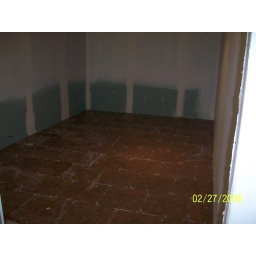
Laying the floor tile in the bathroom